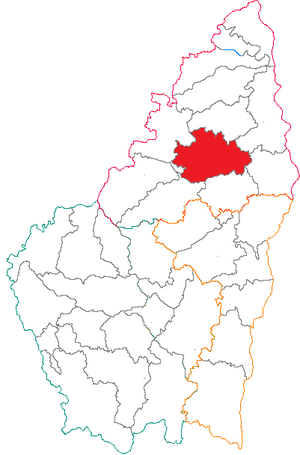
Situation du canton dans le département de l'Ardèche (France)
Le canton du Haut-Vivarais est une division administrative française située dans le département de l'Ardèche et la région Auvergne-Rhône-Alpes.